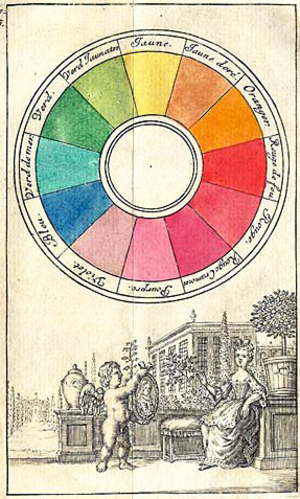
Cercle chromatique en 1708